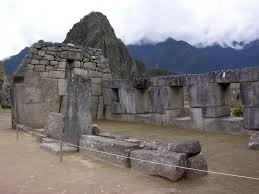
Landmark: Machu Picchu